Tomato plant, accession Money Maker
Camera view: tilt-top (135 deg); turntable rotation: 120 degrees
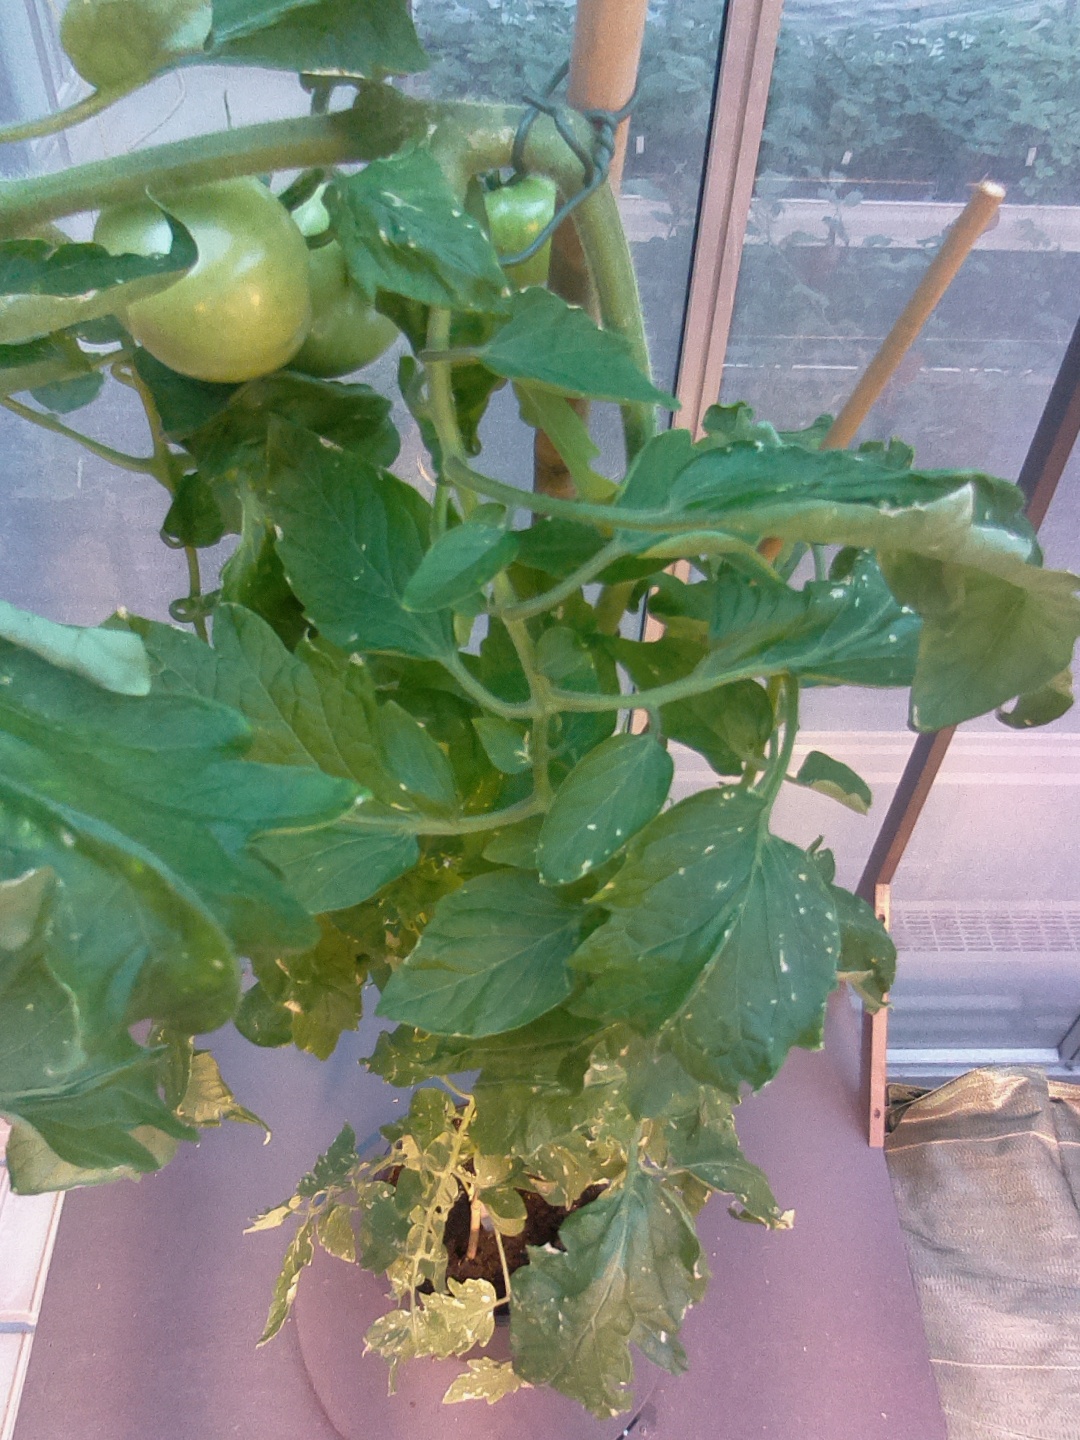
BBCH growth stage 76: 60%-70% of final fruit size